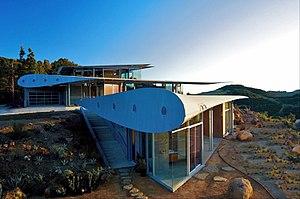
L'architecture californienne moderne est un style d'architecture moderne californienne avant-gardiste des années 1950 d'après-guerre, inspiré du style international, de l'architecture moderne des années 1920, et du style mid-century modern d'après guerre...
747 Wing House est une maison design d'exception, de style mouvement moderne, architecture organique, architecture écologique, et architecture californienne moderne, construite en 2011 par l'architecte américain David Randall Hertz, sur le monts Santa Monica du Grand Los Angeles en Californie aux États-Unis.